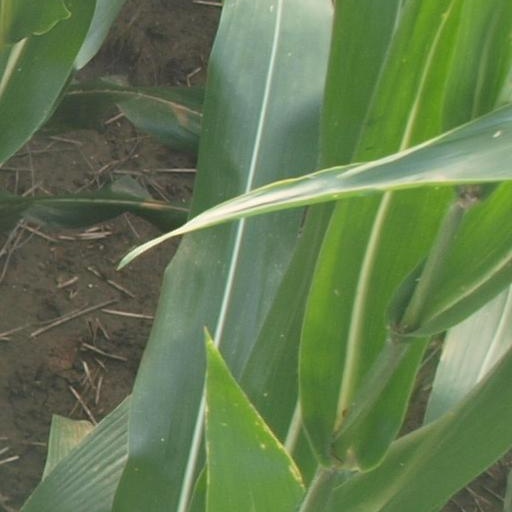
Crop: maize; corn